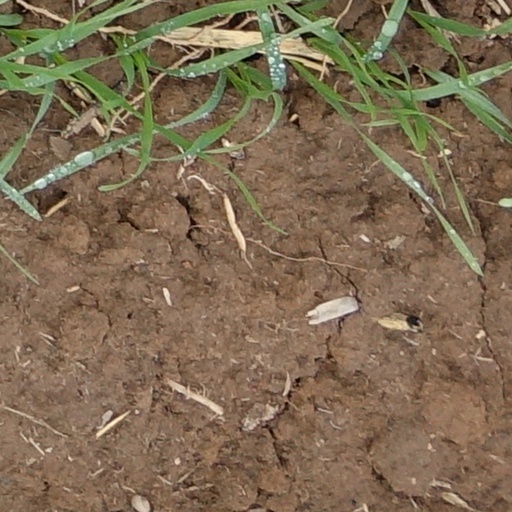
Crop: wheat